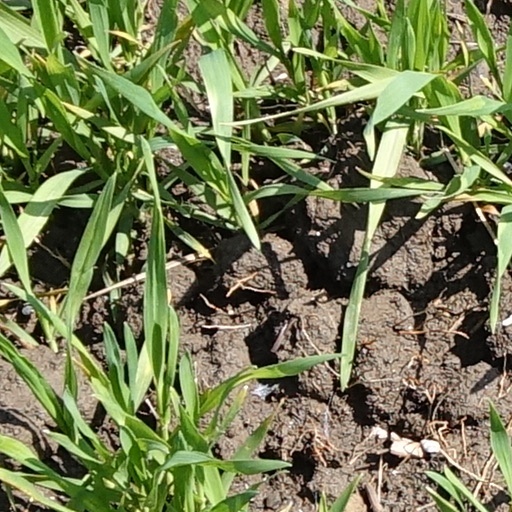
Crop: wheat